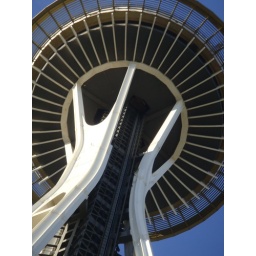
It's the picture EVERYONE takes in Seattle, but I got a blue sky to take it in, yay.